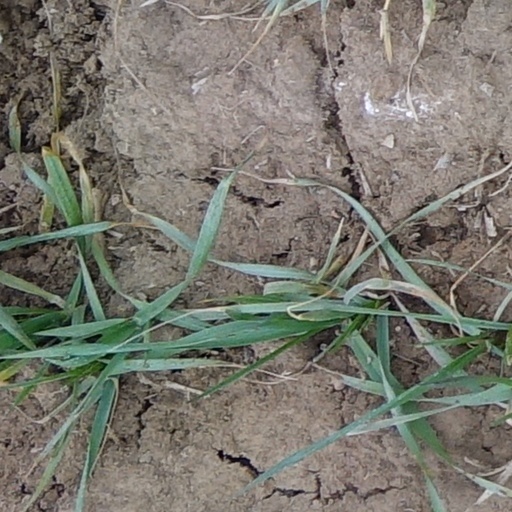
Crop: wheat